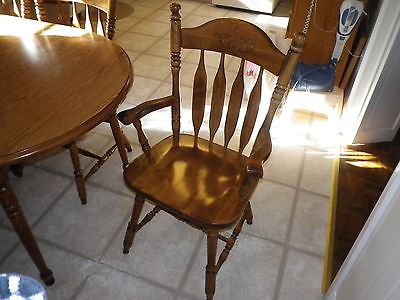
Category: table